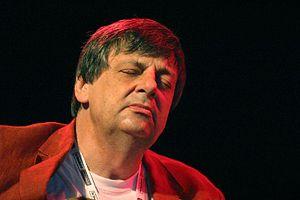
Philip Catherine est un guitariste de jazz belge né à Londres le 27 octobre 1942 d'un père belge et d'une mère anglaise.